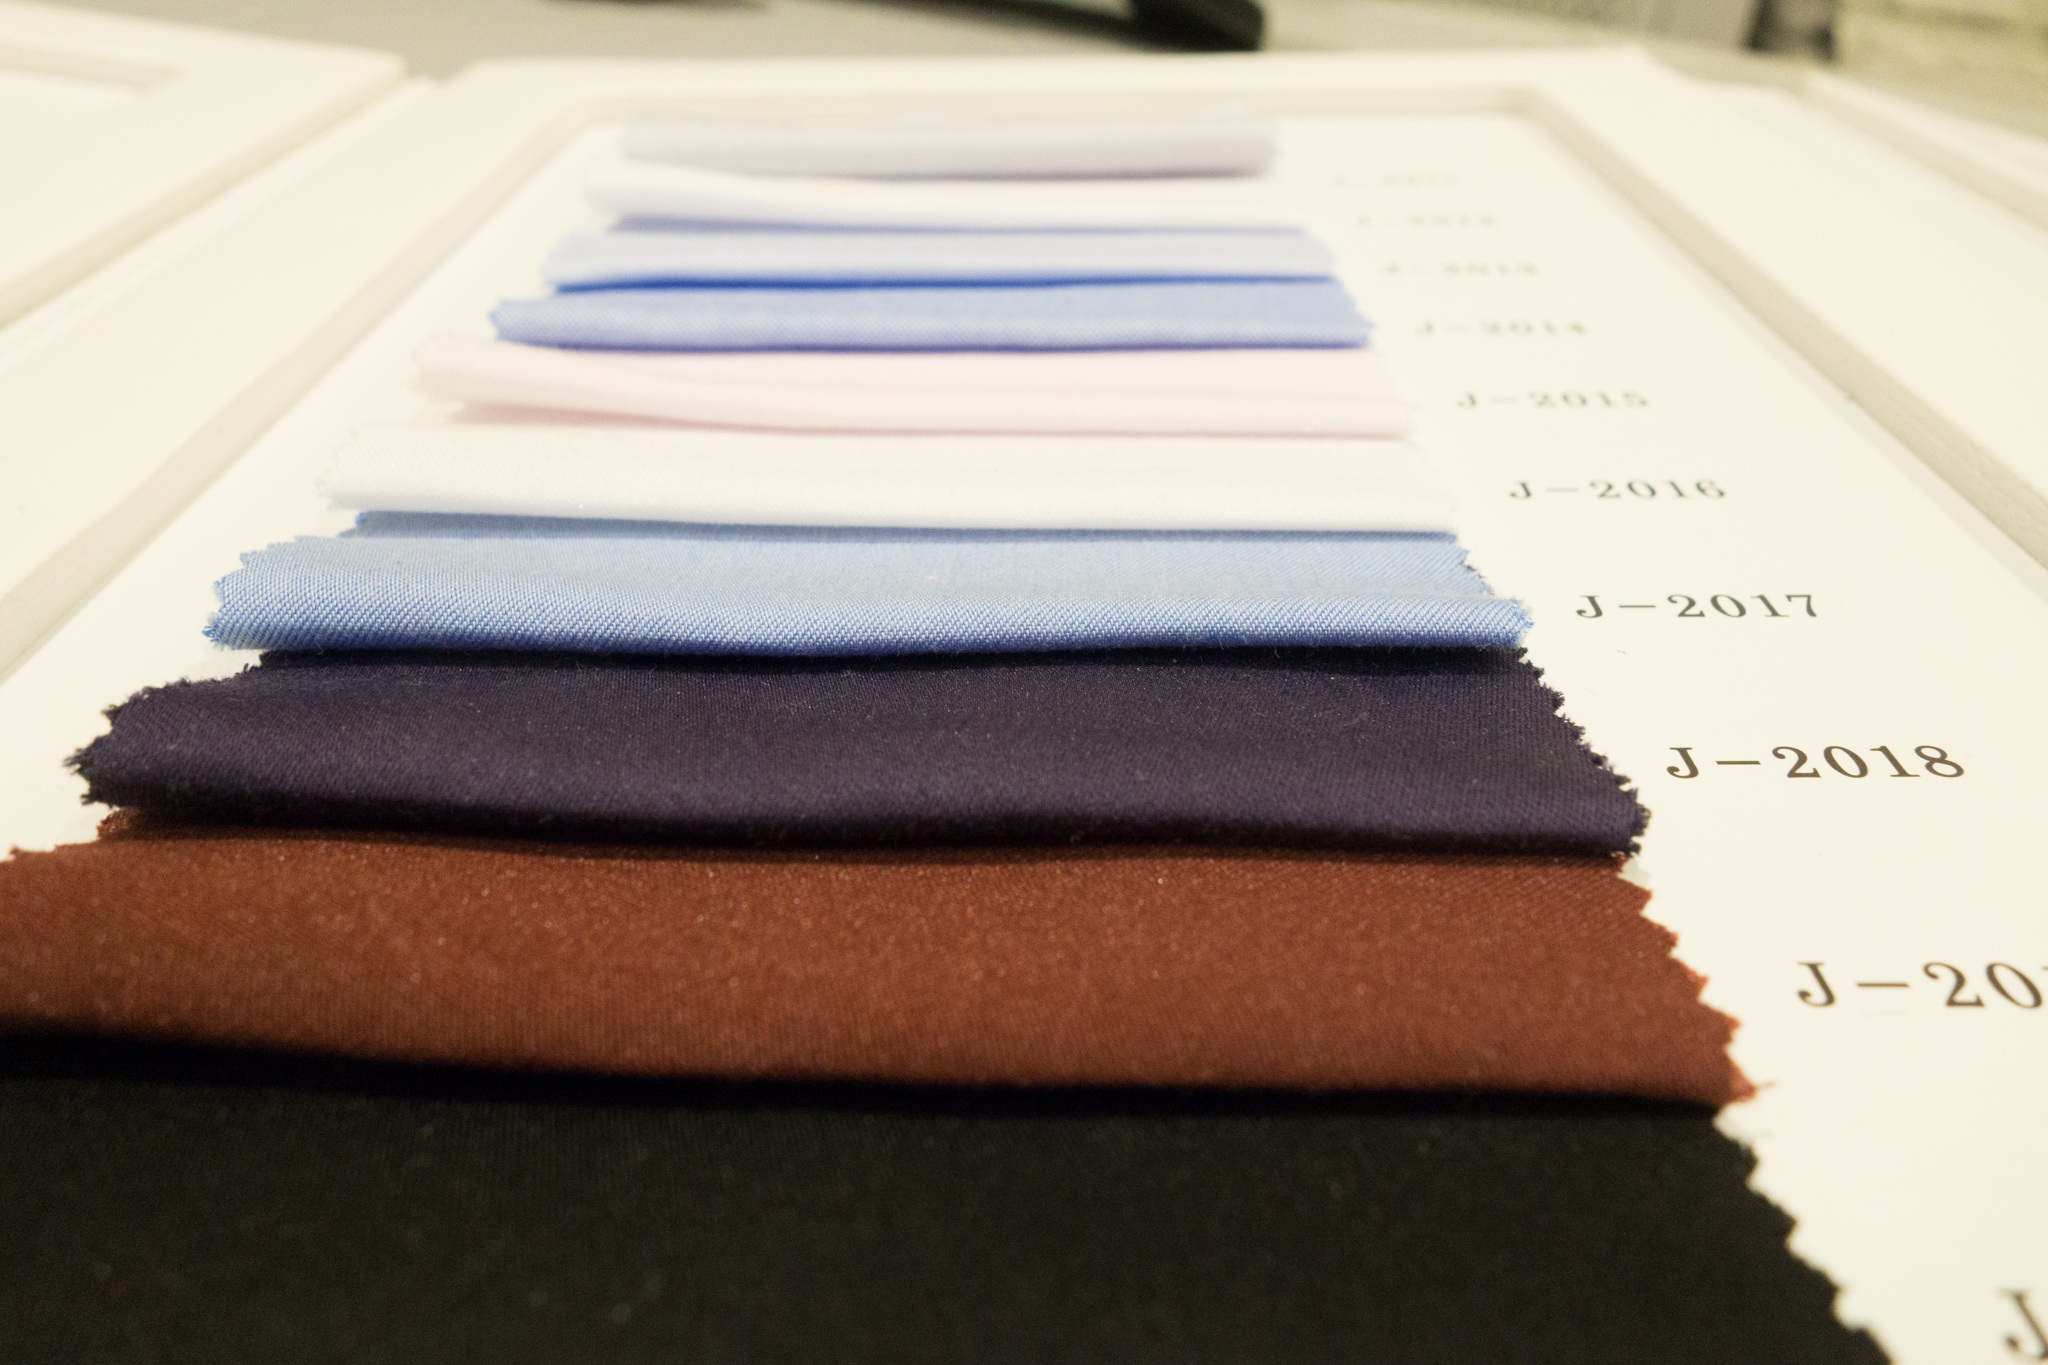
writing, floor, color, clothing, cloth, material, fabric, designer, textile, art, dress, clothes, dressmaker, flooring